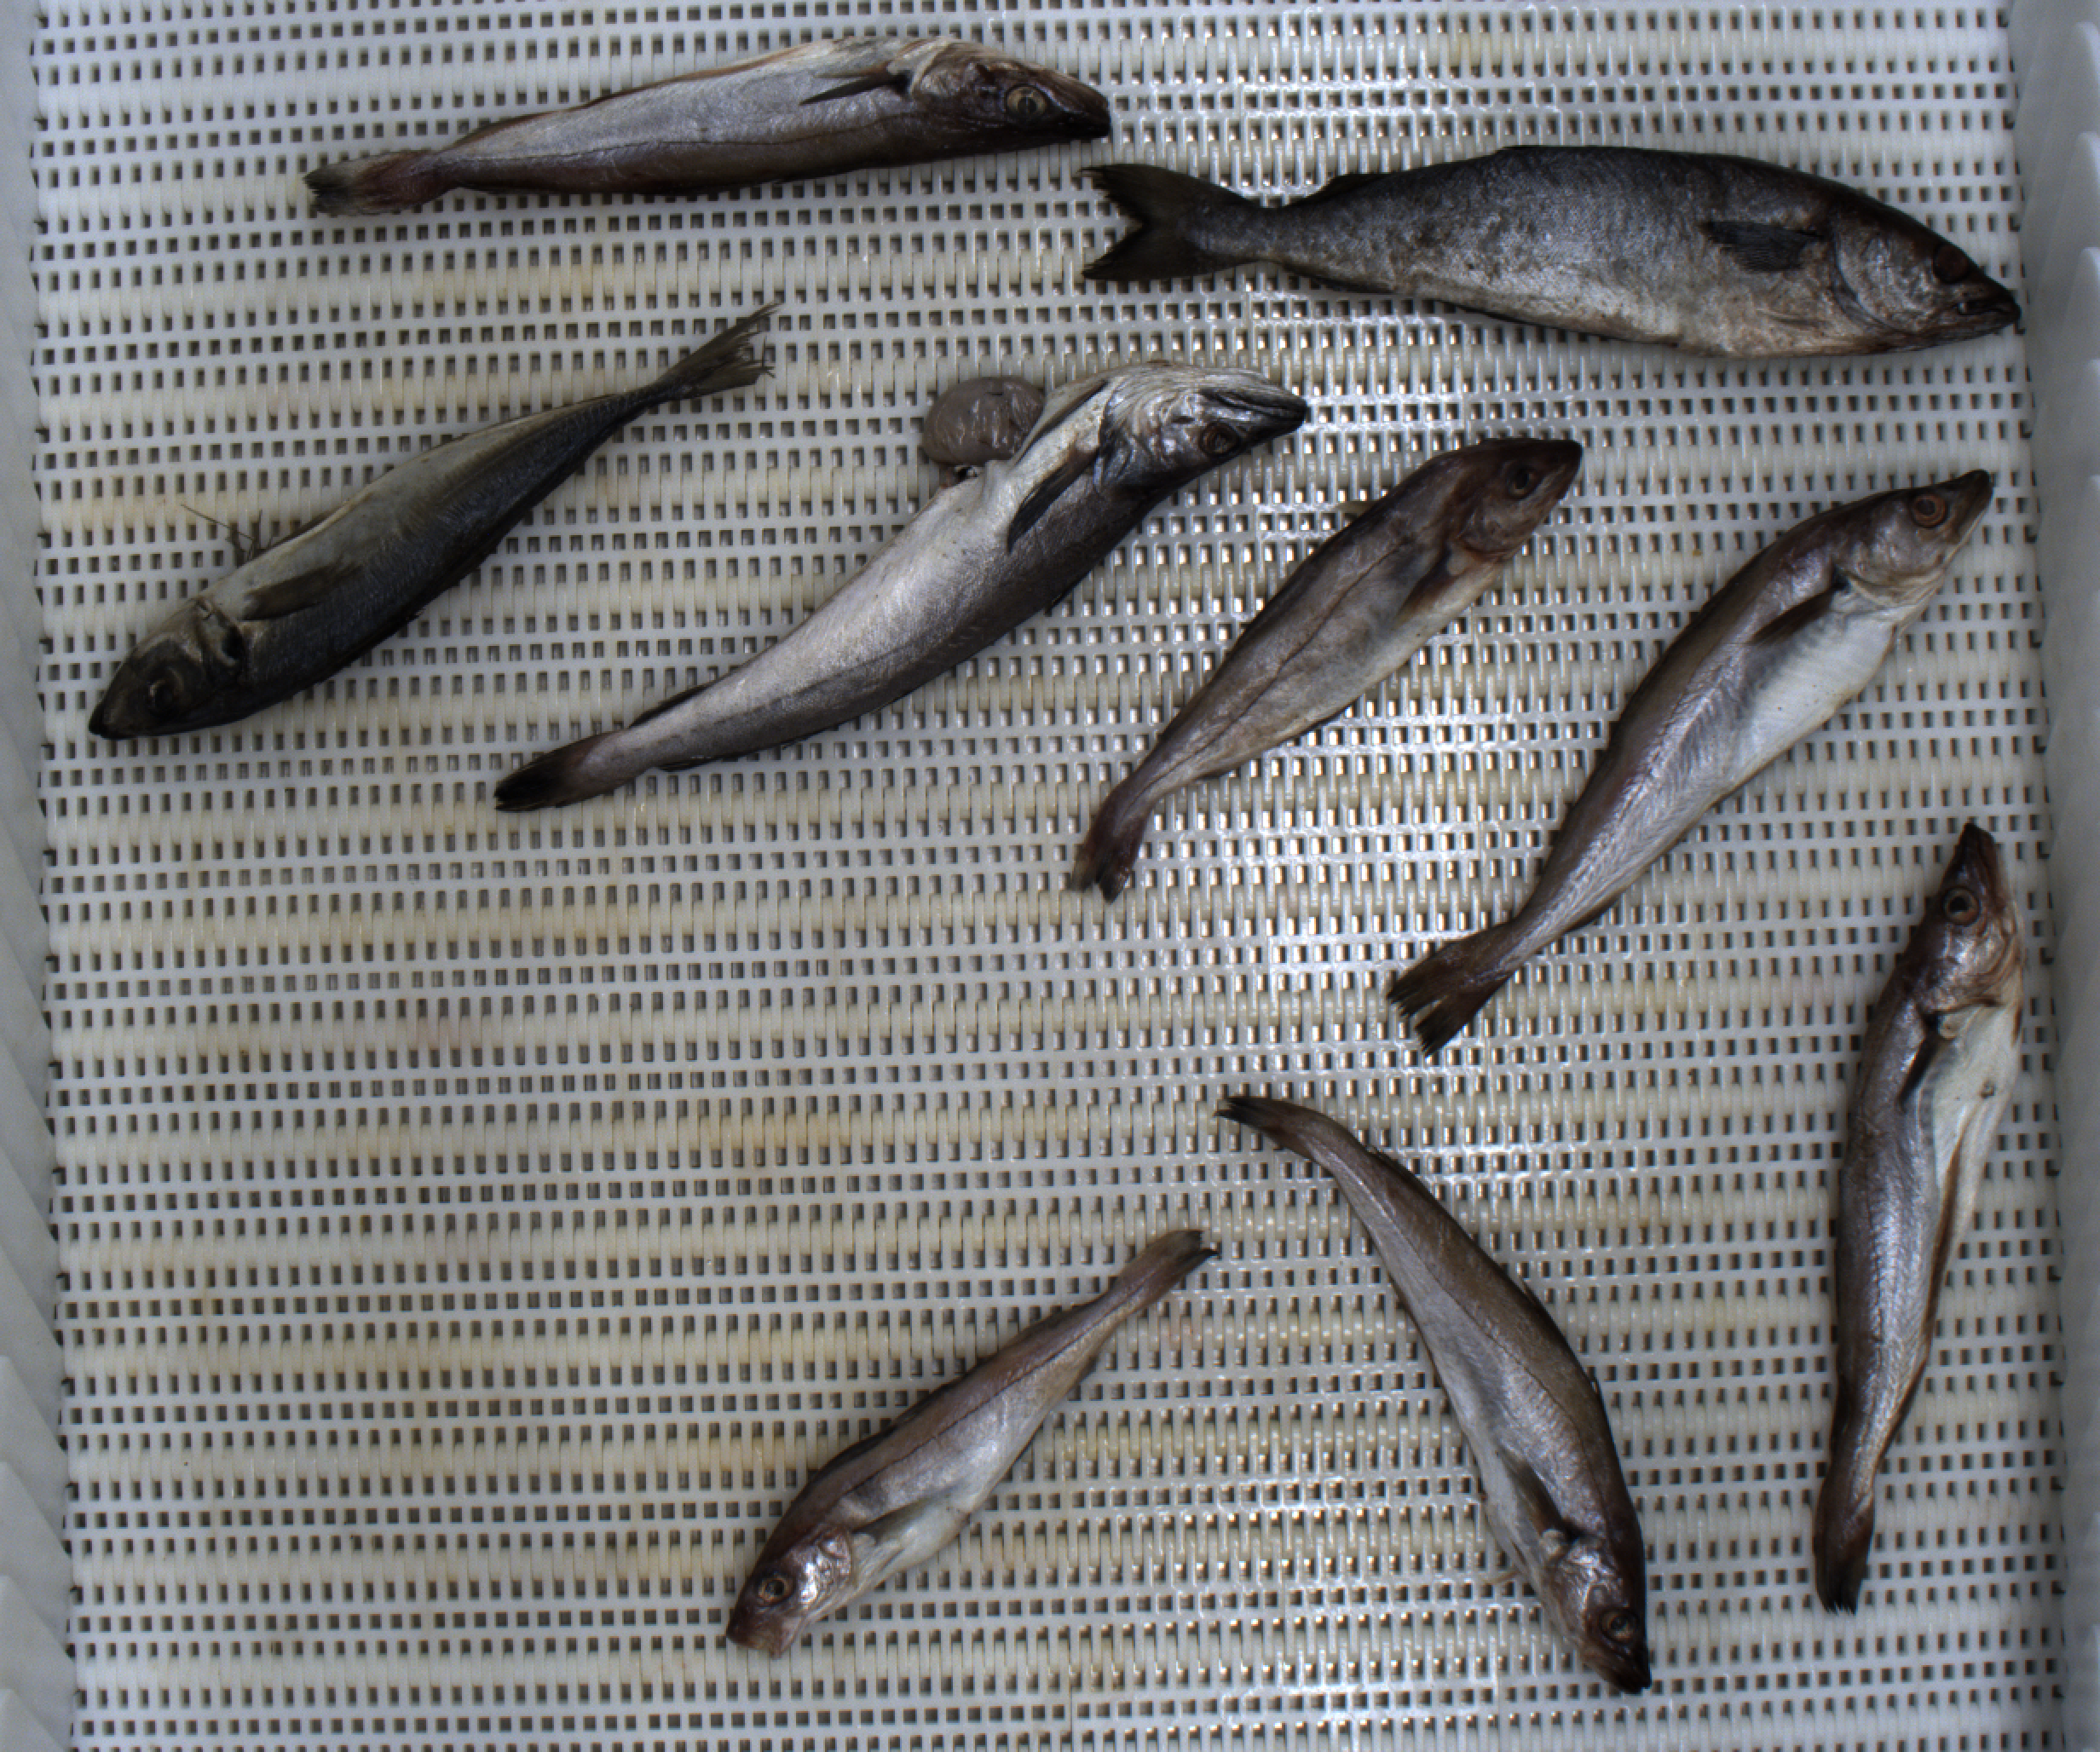
Total fish: 9
Cod: 0
Haddock: 2
Whiting: 4
Hake: 1
Horse mackerel: 1
Saithe: 1
Other: 0